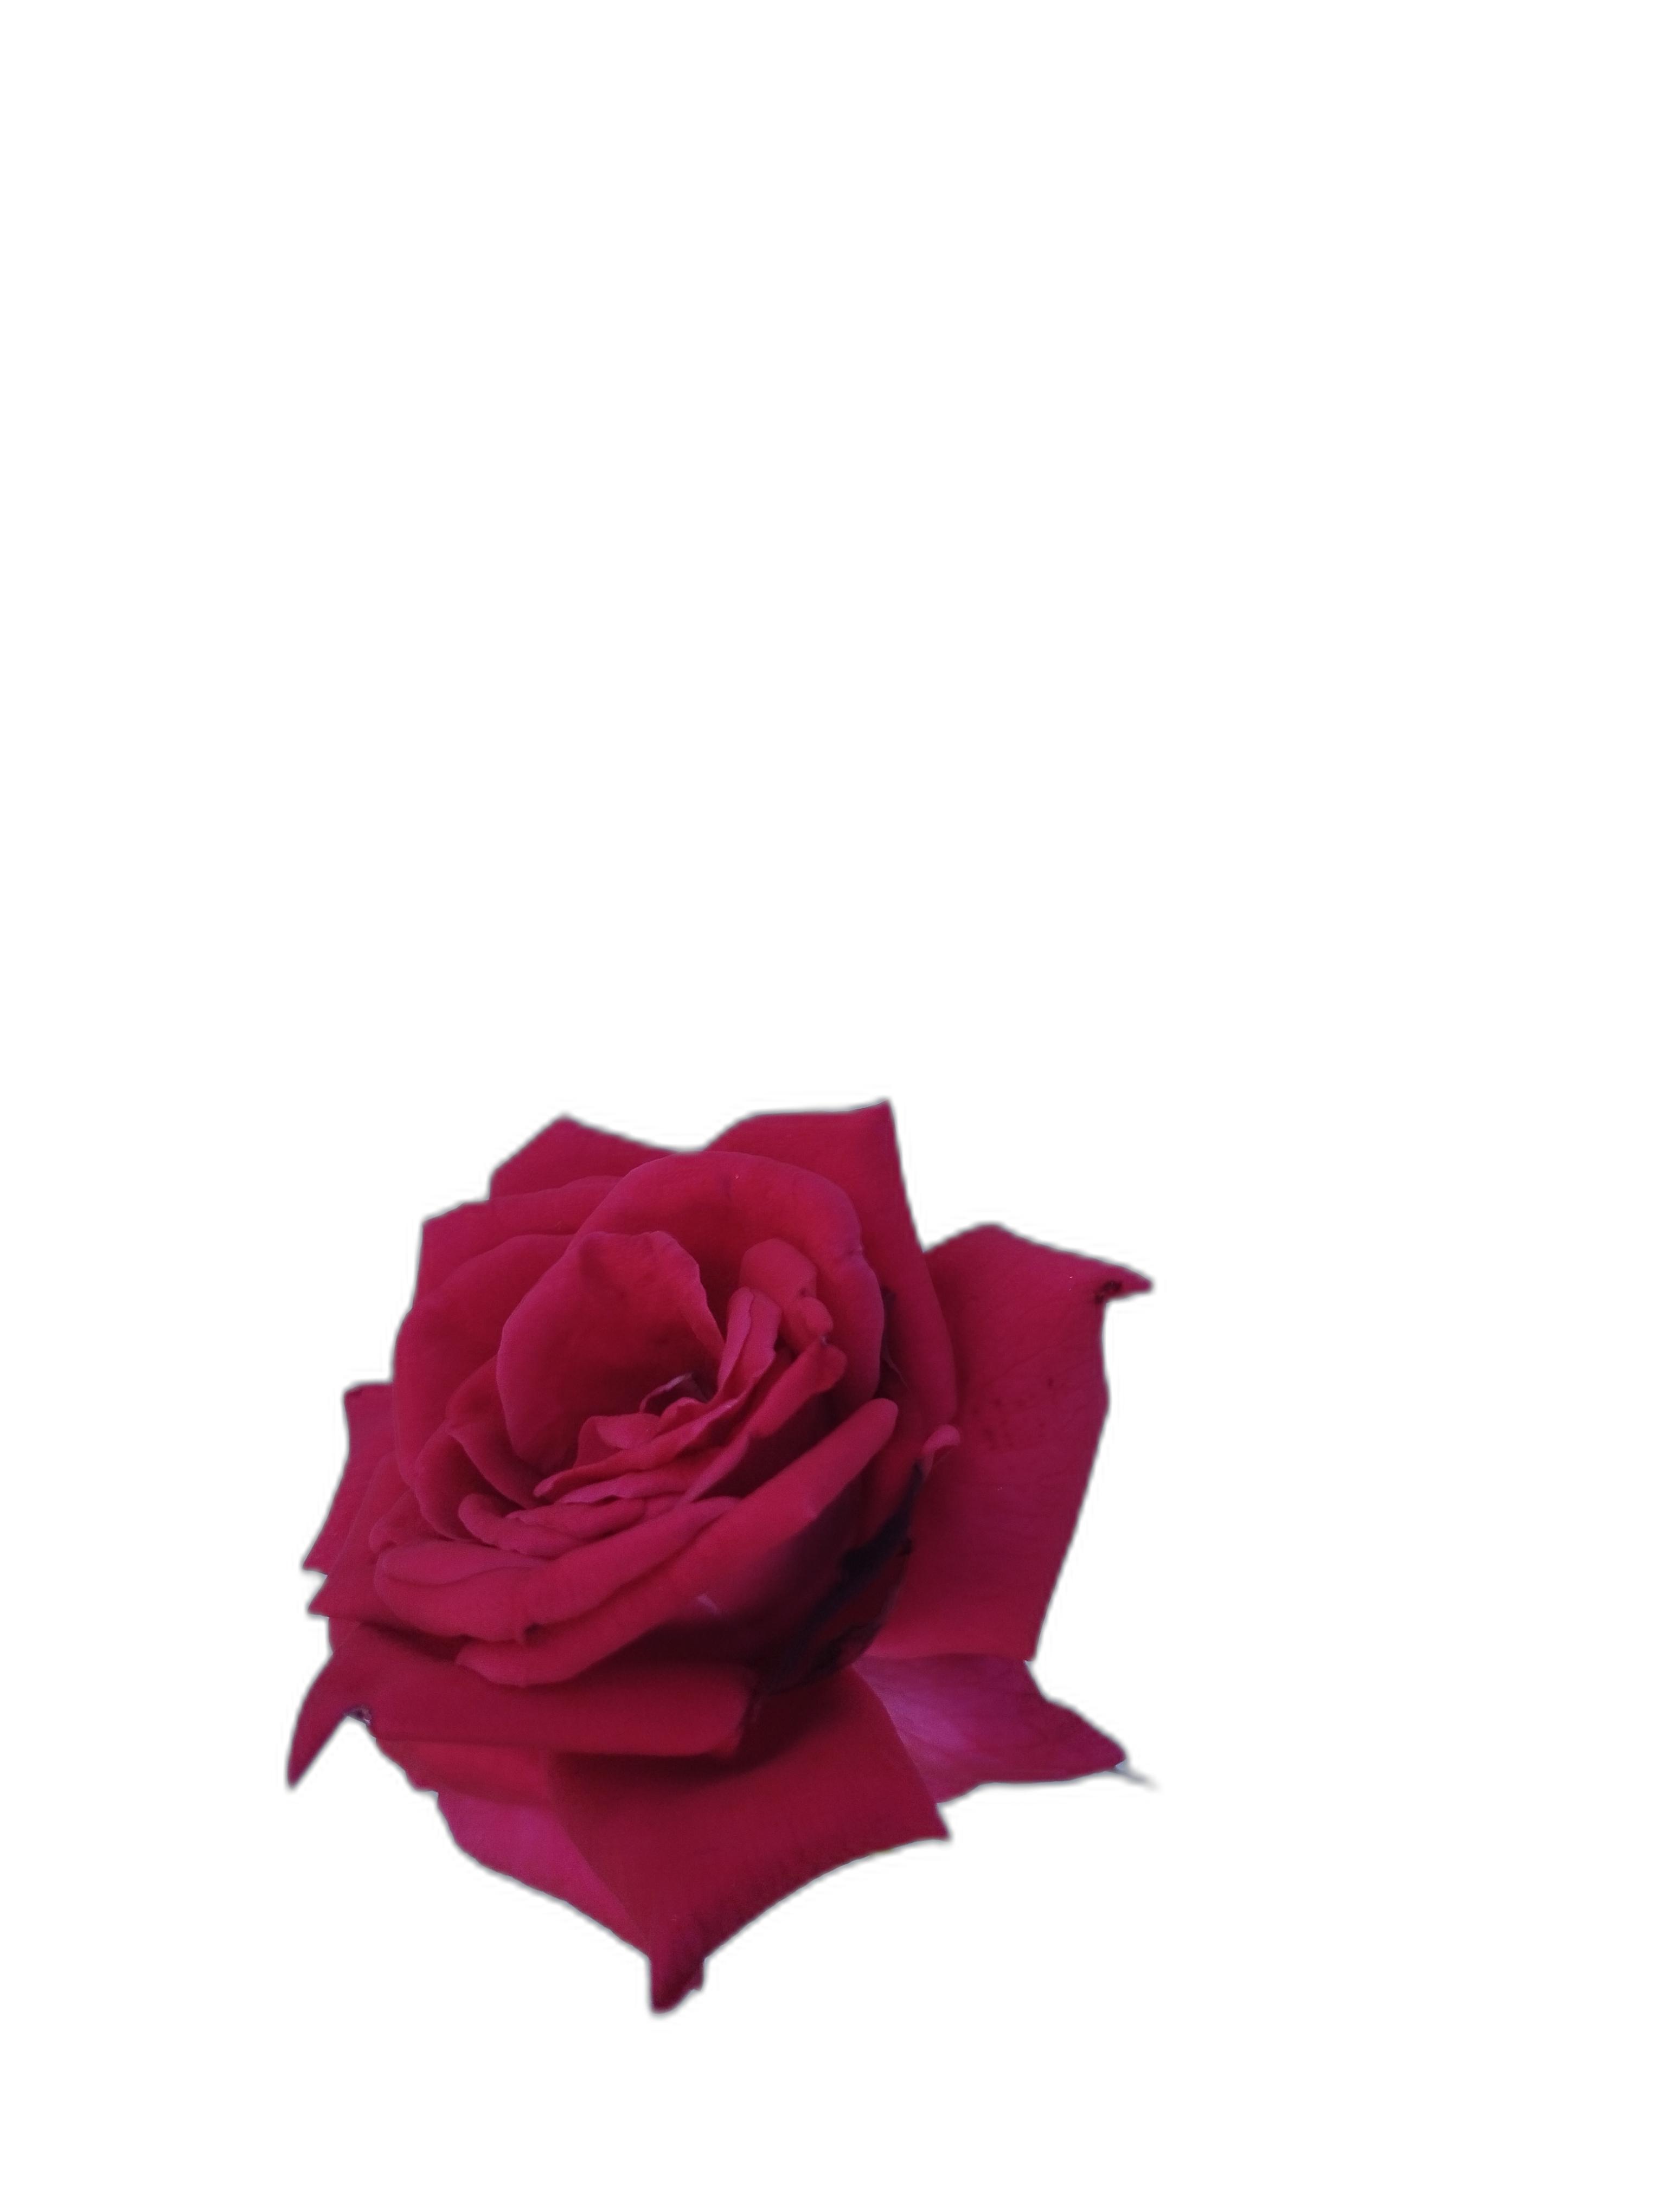
Label: Rose